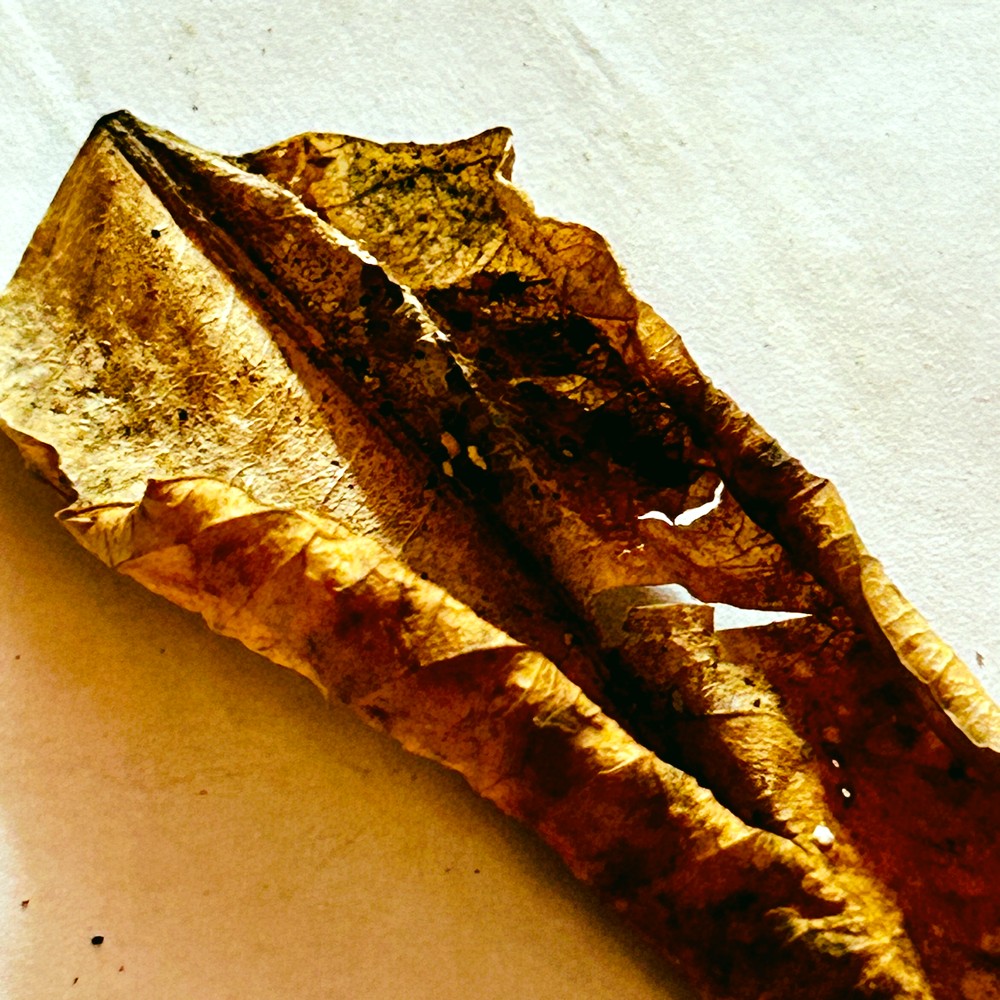
Label: Dry Leaf